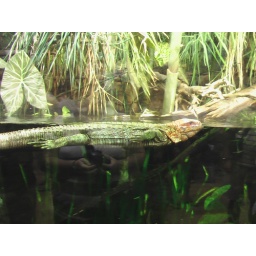
If you look real close, you can see the reflection of a hot girl in the glass